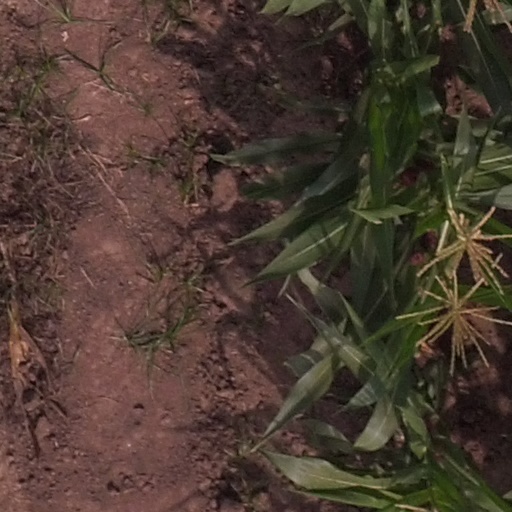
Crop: maize; corn